Puget Sound mosquito fleet

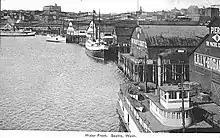
Seattle waterfront 1907, showing in foreground sternwheeler "Skagit Queen"

The "Eliza"s monopoly on the main route was broken in 1869, when first she was taken off the main route. Her owners led by Captain Finch, replaced her with the newer "Olympia". To make matters worse, the mail contract which had sustained "Eliza" was awarded to a firm of upstart competitors, led first by Captain Nash, and then by his financiers the Starrs, who had found the cash to buy the "Varuna" and build the sidewheeler "Alida" and the propeller "Tacoma" in the water. A fare war broke out, and on June 23, 1871, the Starrs brought into Puget Sound the then-new sidewheeler "North Pacific" to run against the "Olympia". When "North Pacific" proved faster than "Eliza", the fare war was ended with the customary anticompetitive agreement, whereby the Starrs would pay Finch for keeping the "Eliza" and "Olympia" at the dock. Captain Geo. E. Starr died in 1876, but his company survived him, and built in 1879 the sidewheeler "George E. Starr" named in his honor.